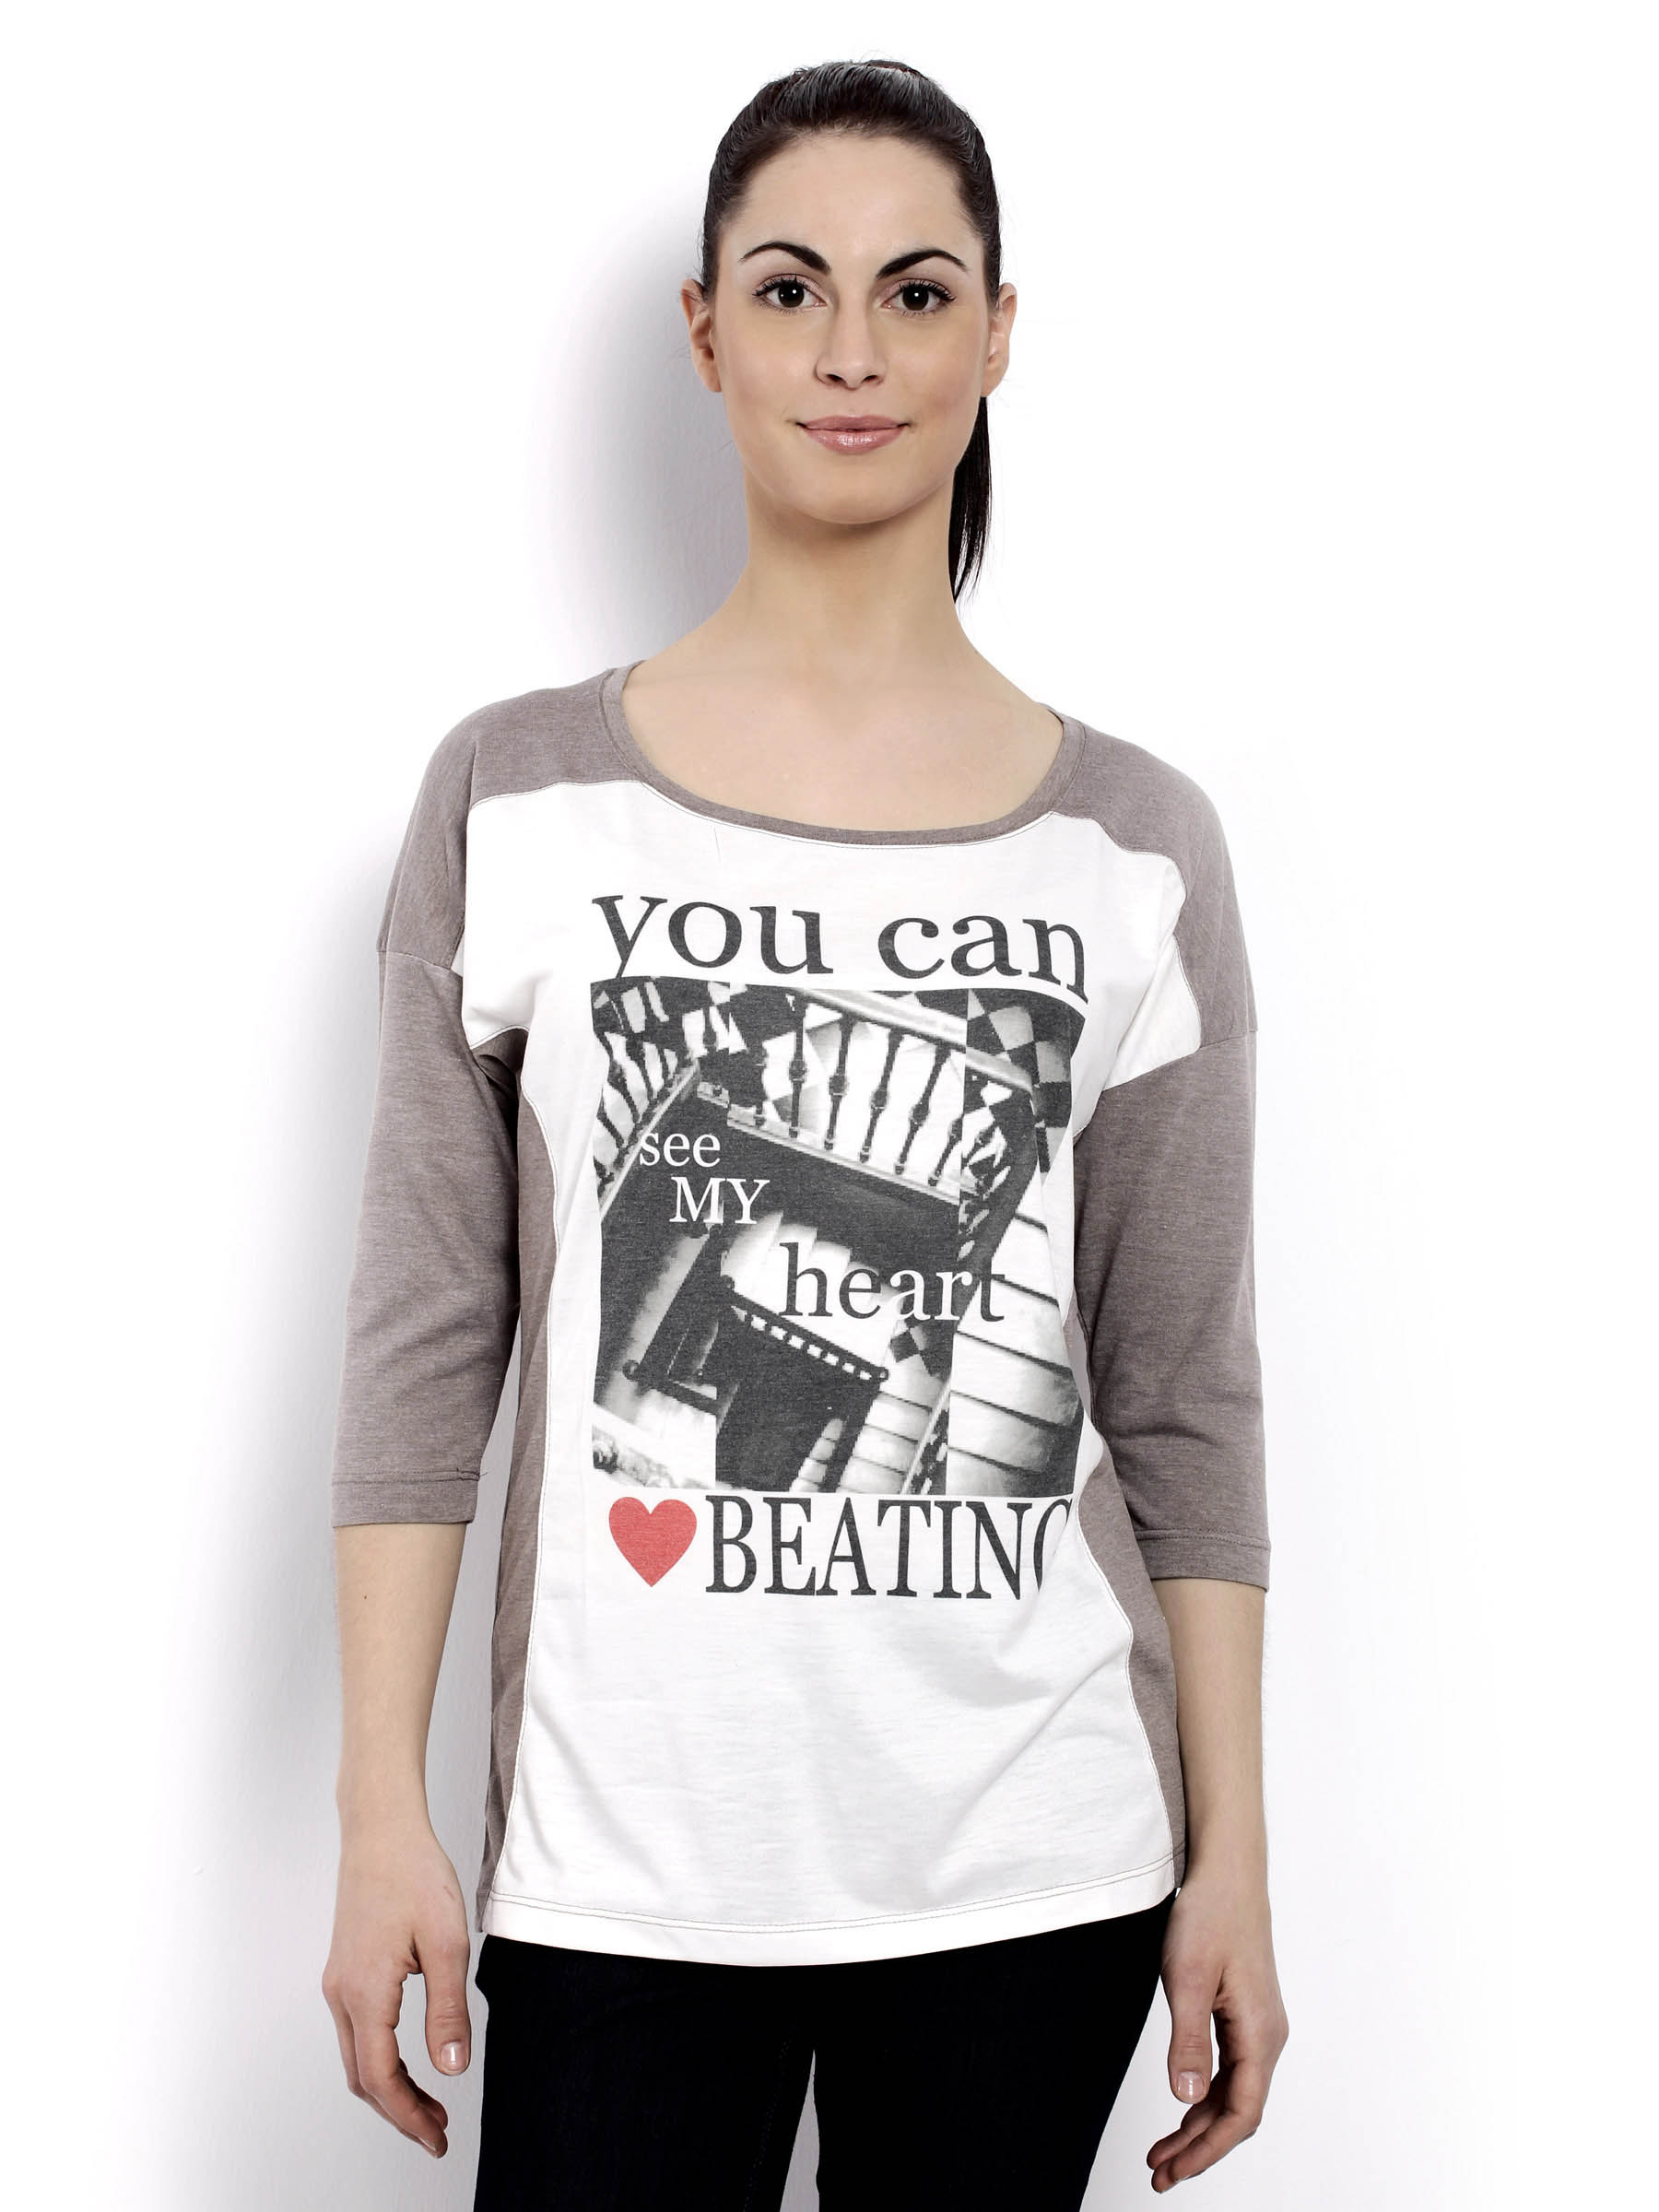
United Colors of Benetton Women  Winter White Printed Top
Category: Apparel / Topwear / Tops
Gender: Women
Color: White
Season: Fall 2011
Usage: Casual